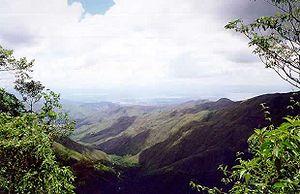
Le parc national Henri Pittier est le premier parc national du Venezuela, il a été créé le 13 février 1937.